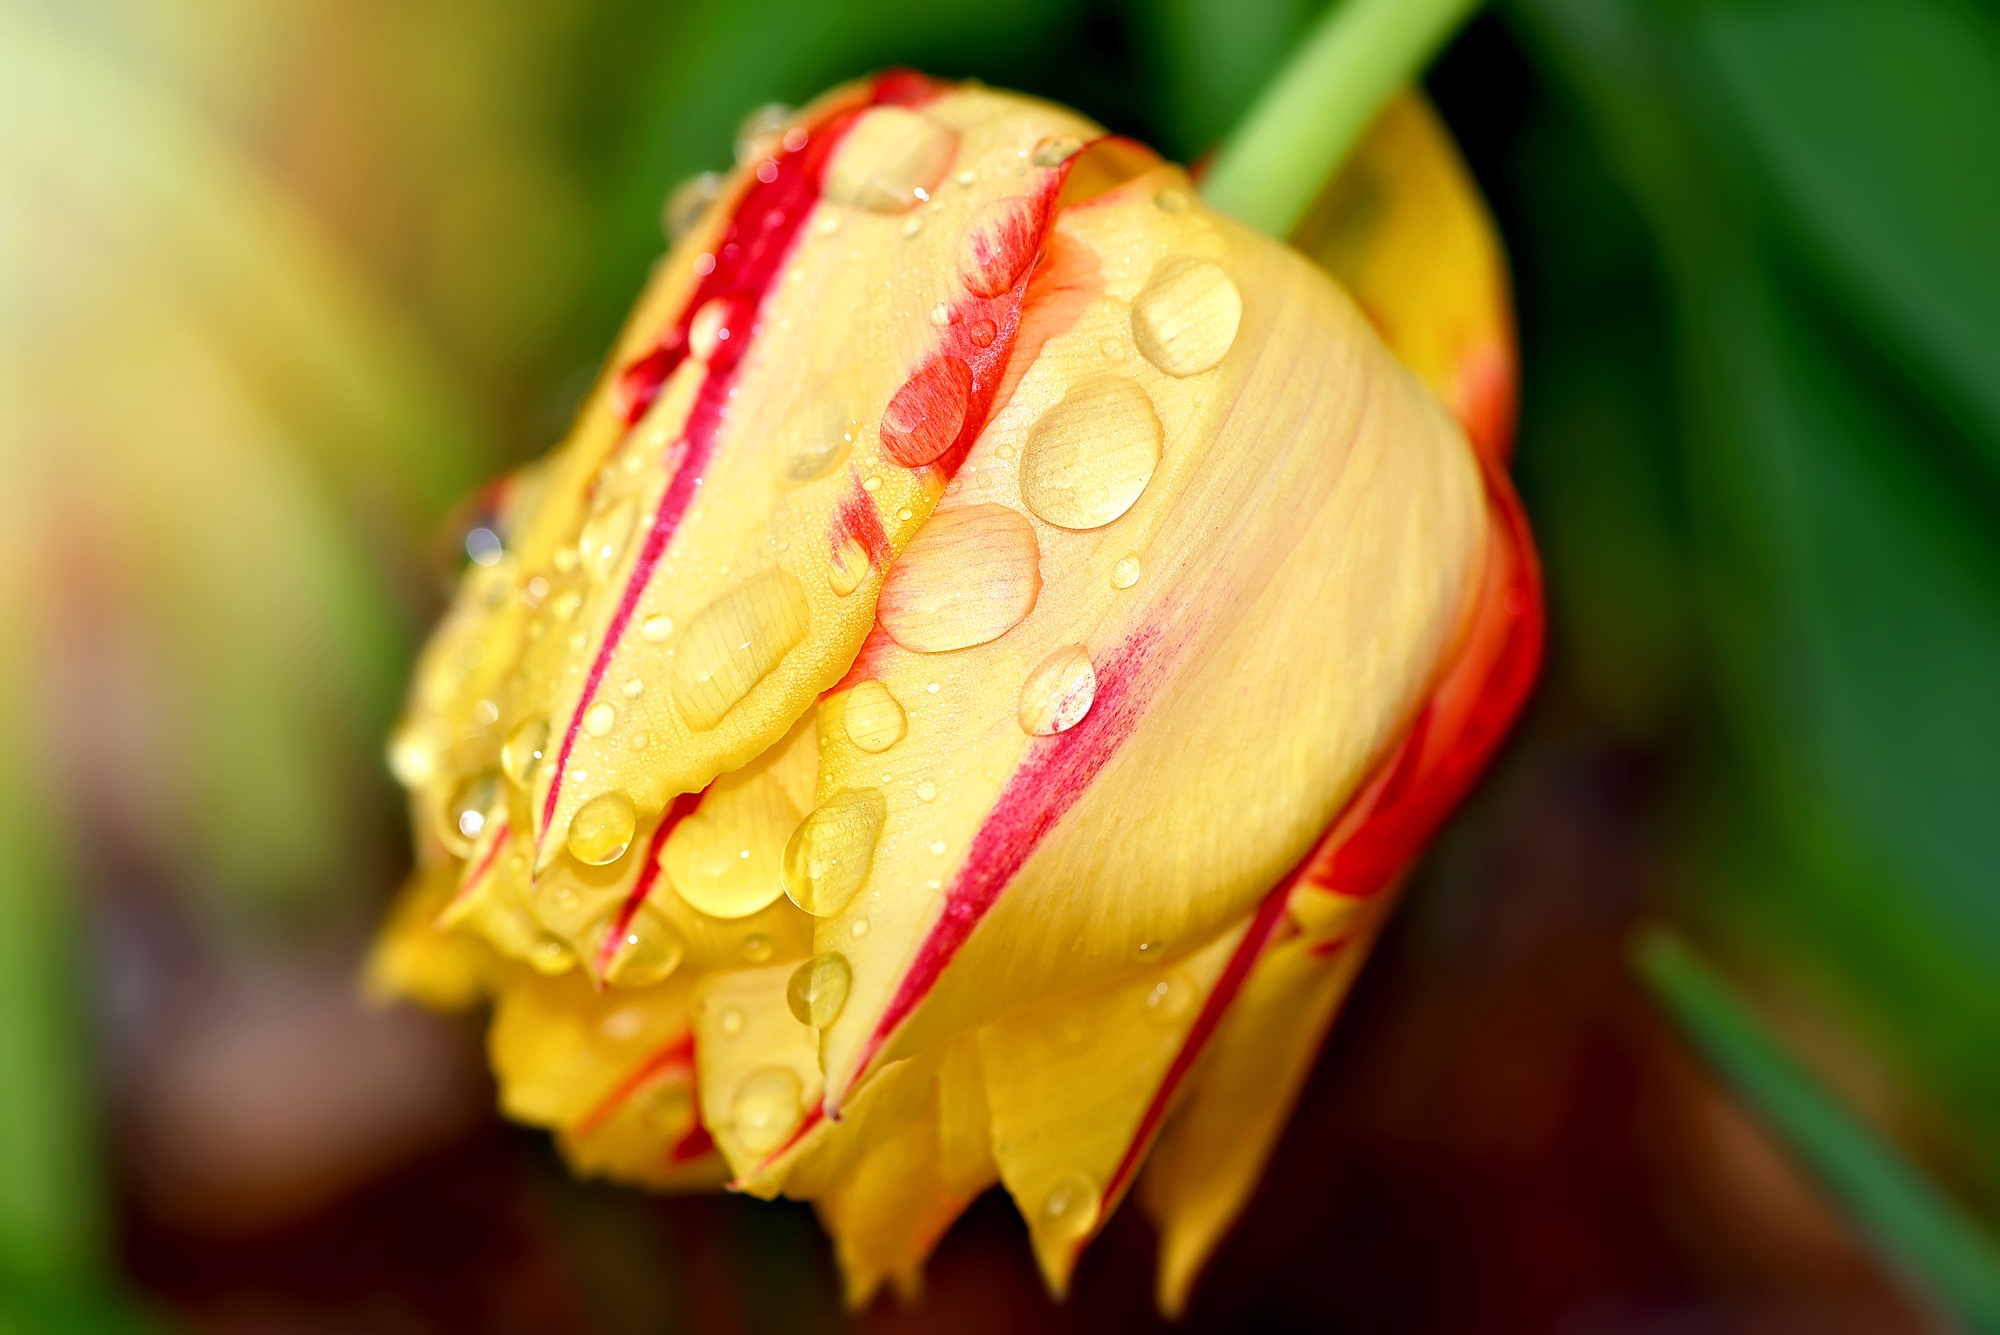
nature, blossom, plant, photography, leaf, flower, petal, bloom, tulip, green, red, color, autumn, botany, yellow, garden, close, flora, wildflower, close up, beautiful, bud, macro photography, flowering plant, schnittblume, yellow red, plant stem, land plant